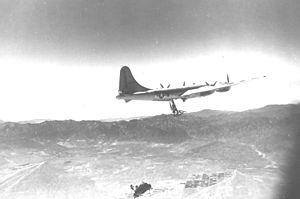
Un aéronef parasite est un composant d'un aéronef composite qui est porté et lancé en vol par un aéronef porteur ou vaisseau mère afin d'aider ou de protéger le porteur. L'engin porteur peut éventuellement être en mesure de récupérer le parasite plus tard pendant le vol.